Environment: real
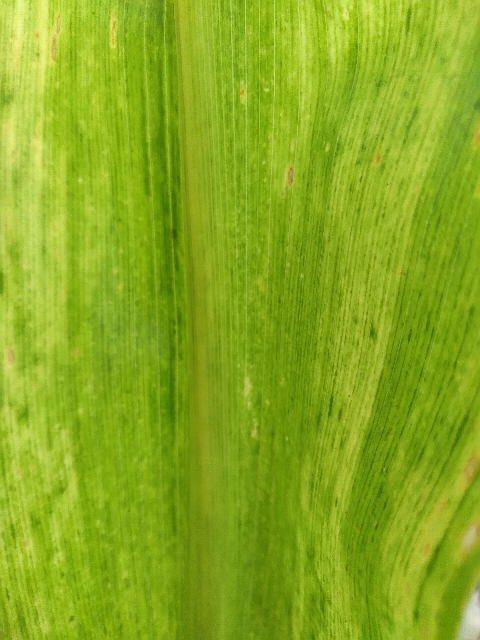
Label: lethal_necrosis